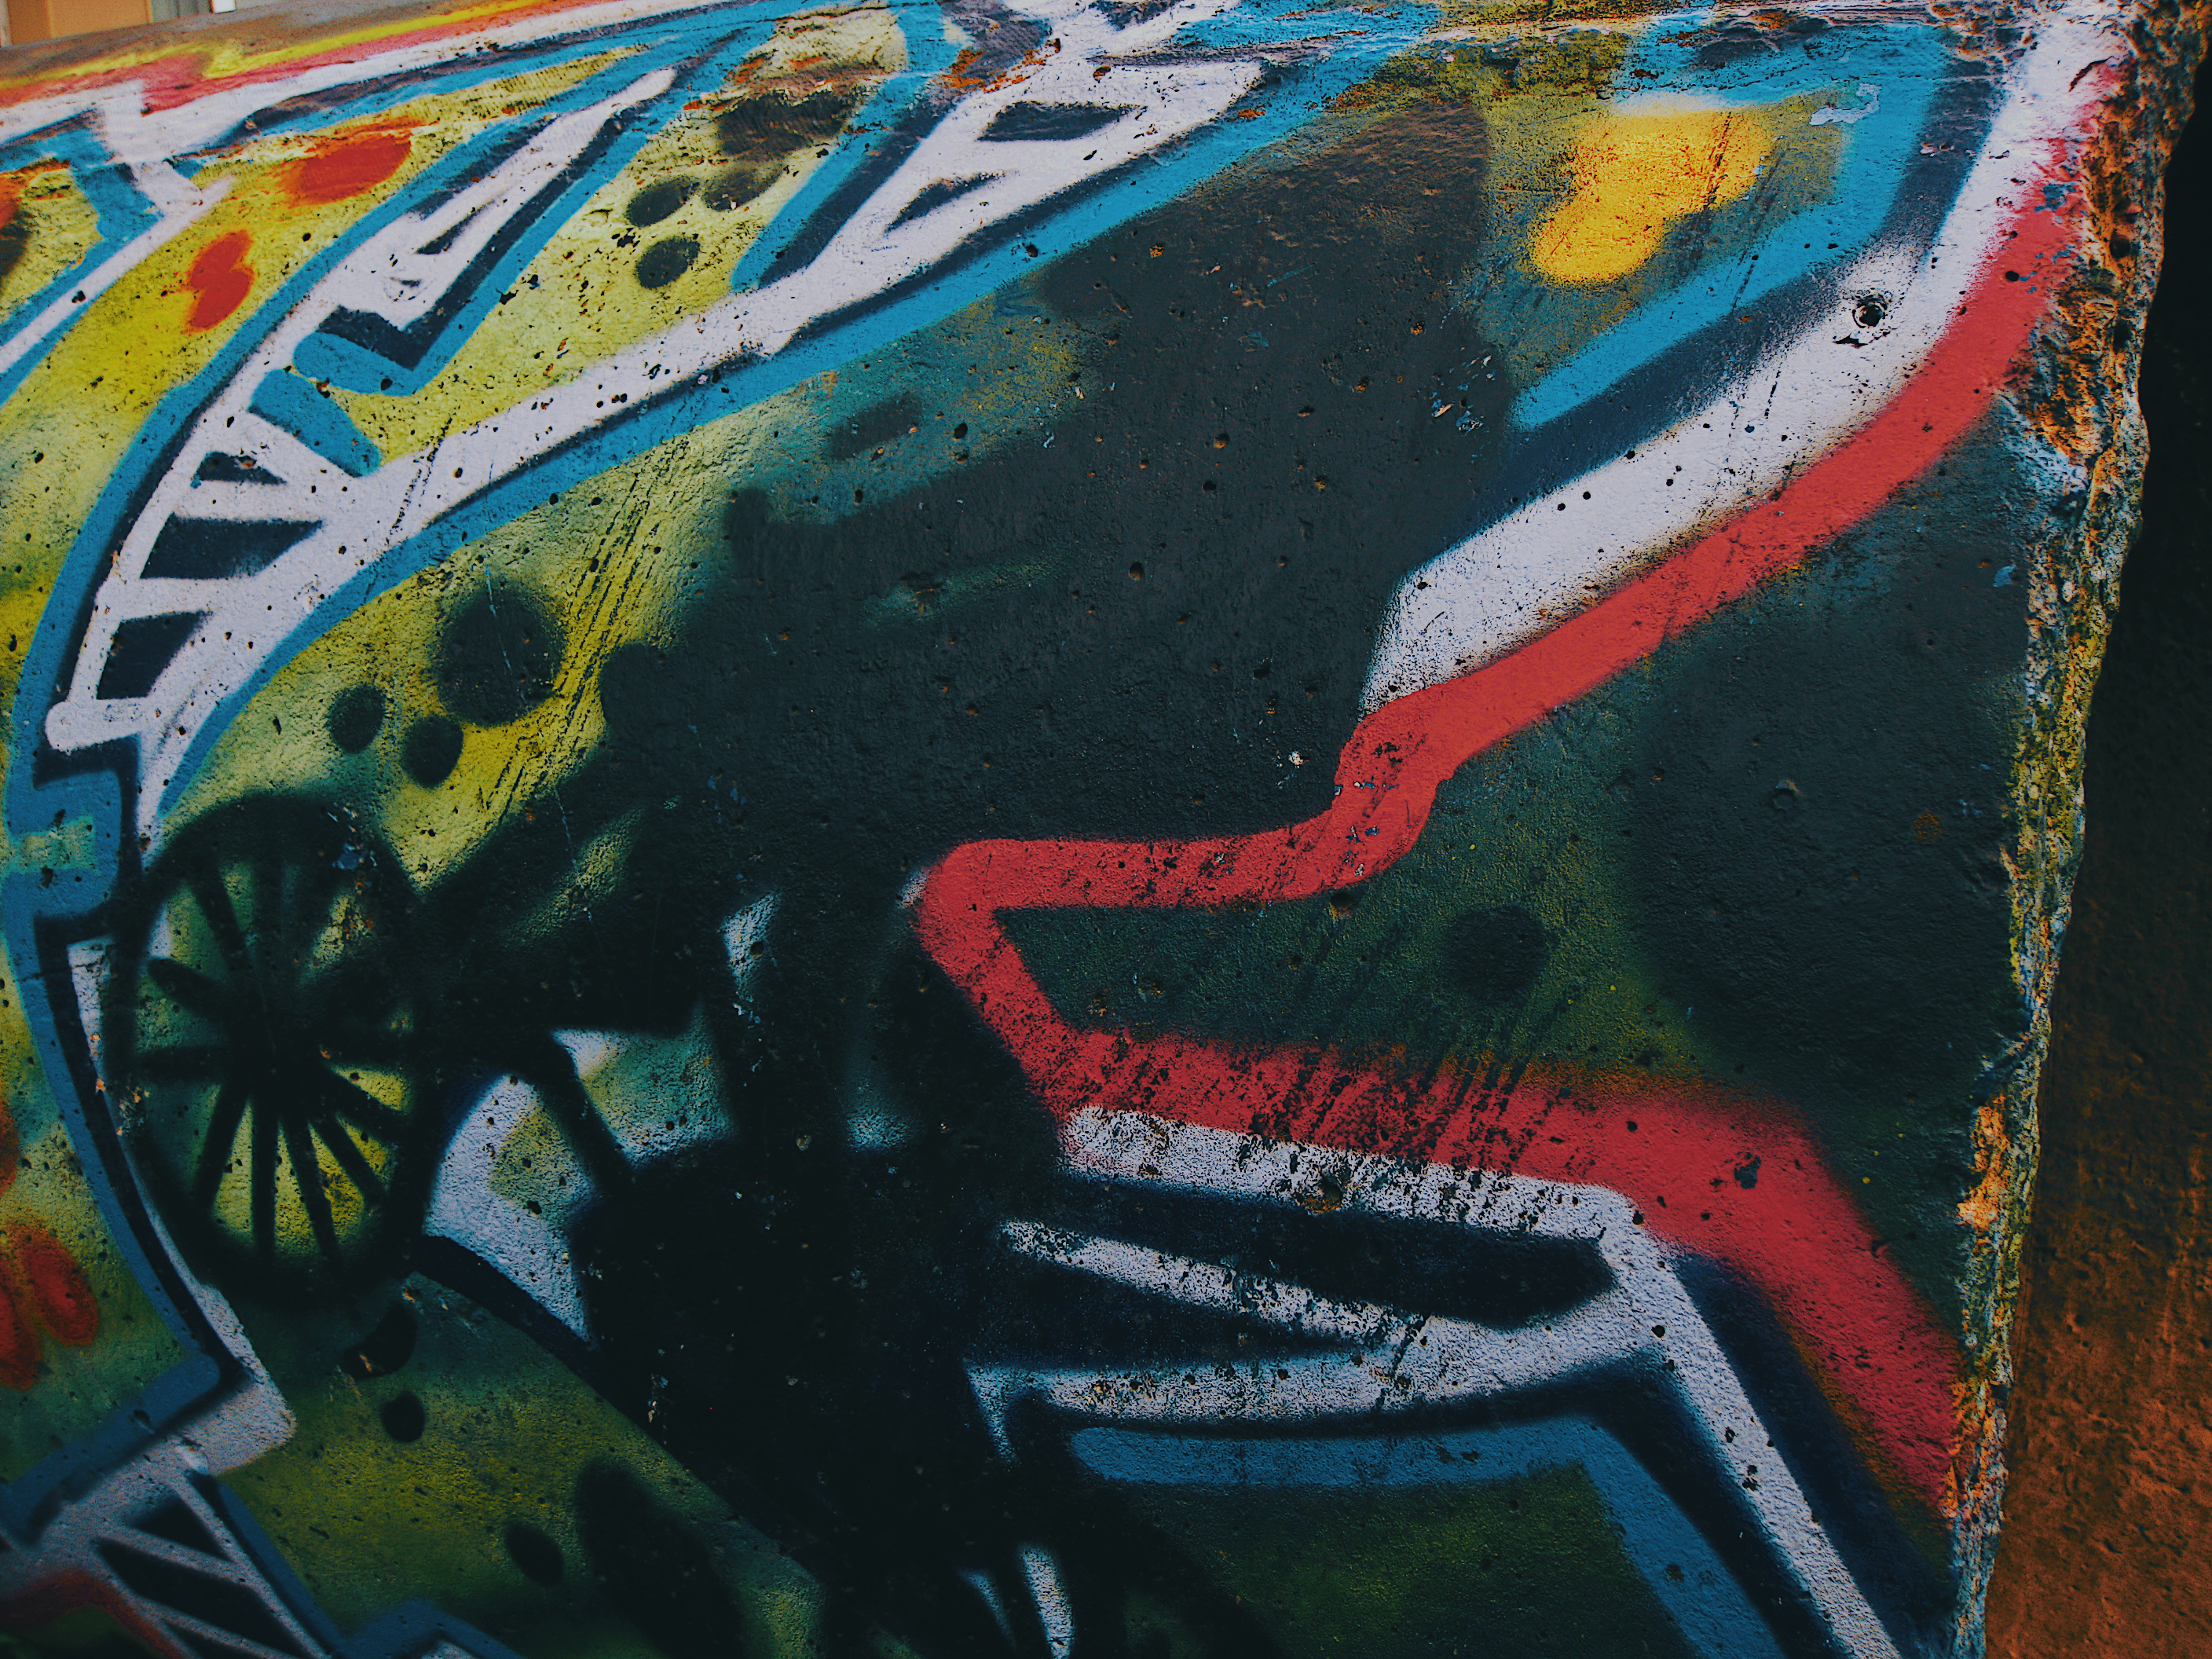
graffiti, modern art, painting, art, visual arts, acrylic paint, street art, illustration, paint, artwork, mural, drawing, psychedelic art, graphics